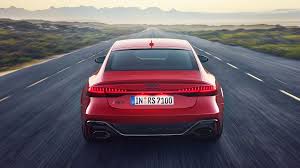
Label: noambulance